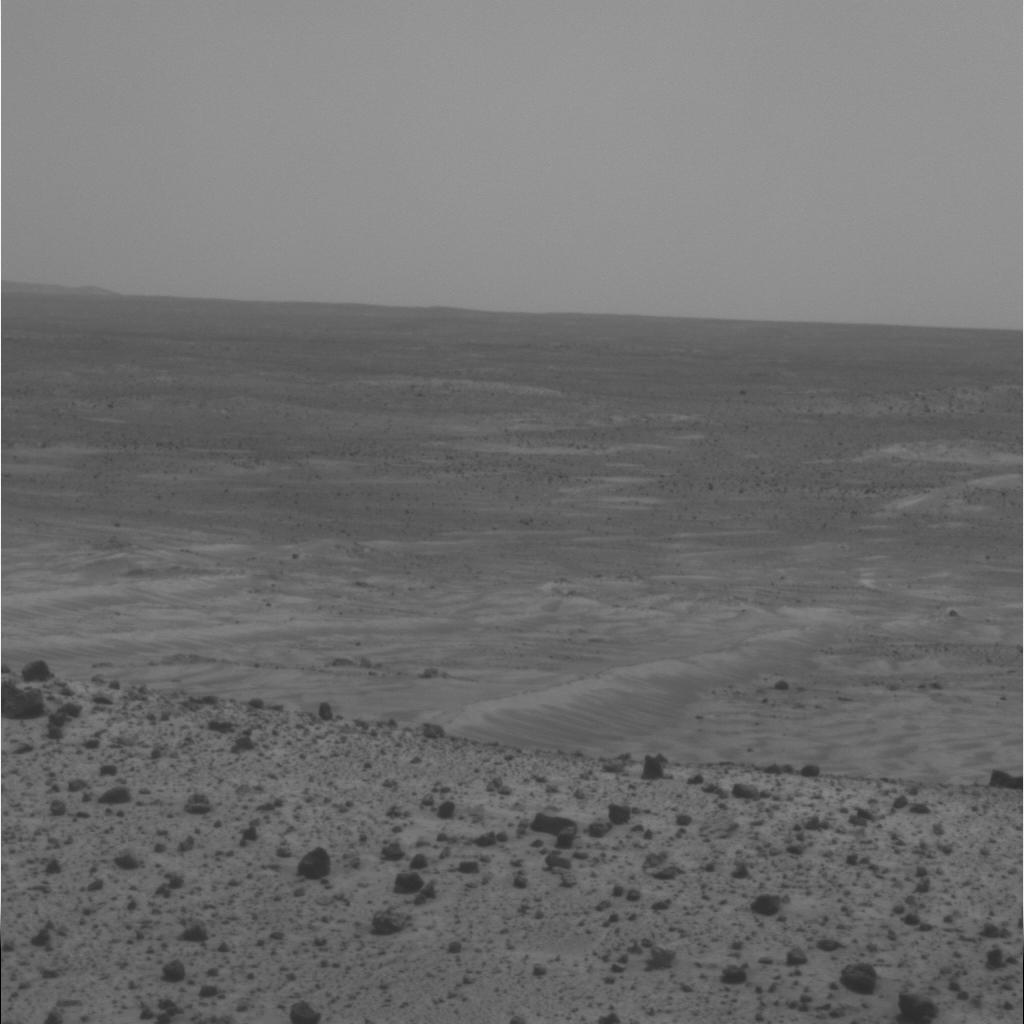
Surface features visible: Float Rocks, Clasts, Dunes/Ripples, Soil, Distant Vista, Sky